Achille Talarico

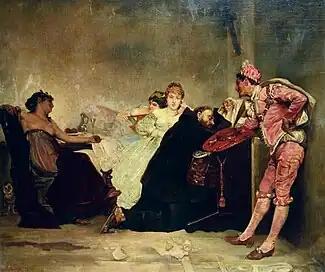
Temptation

He died at his home, aged sixty-five, and was interred at the Cemetery of Poggioreale.